The Anarchist's Wife

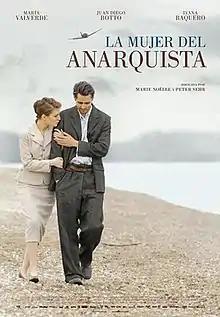
Film poster

The Anarchist's Wife is a 2008 Spanish-Franco-German film directed by Maria Noelle and . It stars María Valverde, Juan Diego Botto and Ivana Baquero.